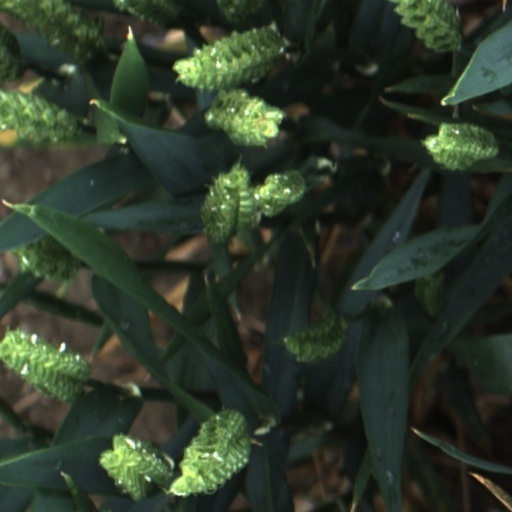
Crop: wheat